Toddington railway station

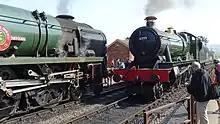
Steam Locomotives on both of Toddington's double tracks, May 2023.

The Gloucestershire Warwickshire Railway took a lease of Toddington yard from 24 March 1981, with the first working party on site on 28 March. After site clearance, the first track was laid and a compound was built alongside the goods shed which was used by a small business. The signal box was included in the compound, although its lever frame had been purchased and removed by the Gwili Railway a few days earlier just as the lease negotiations were being finalised.